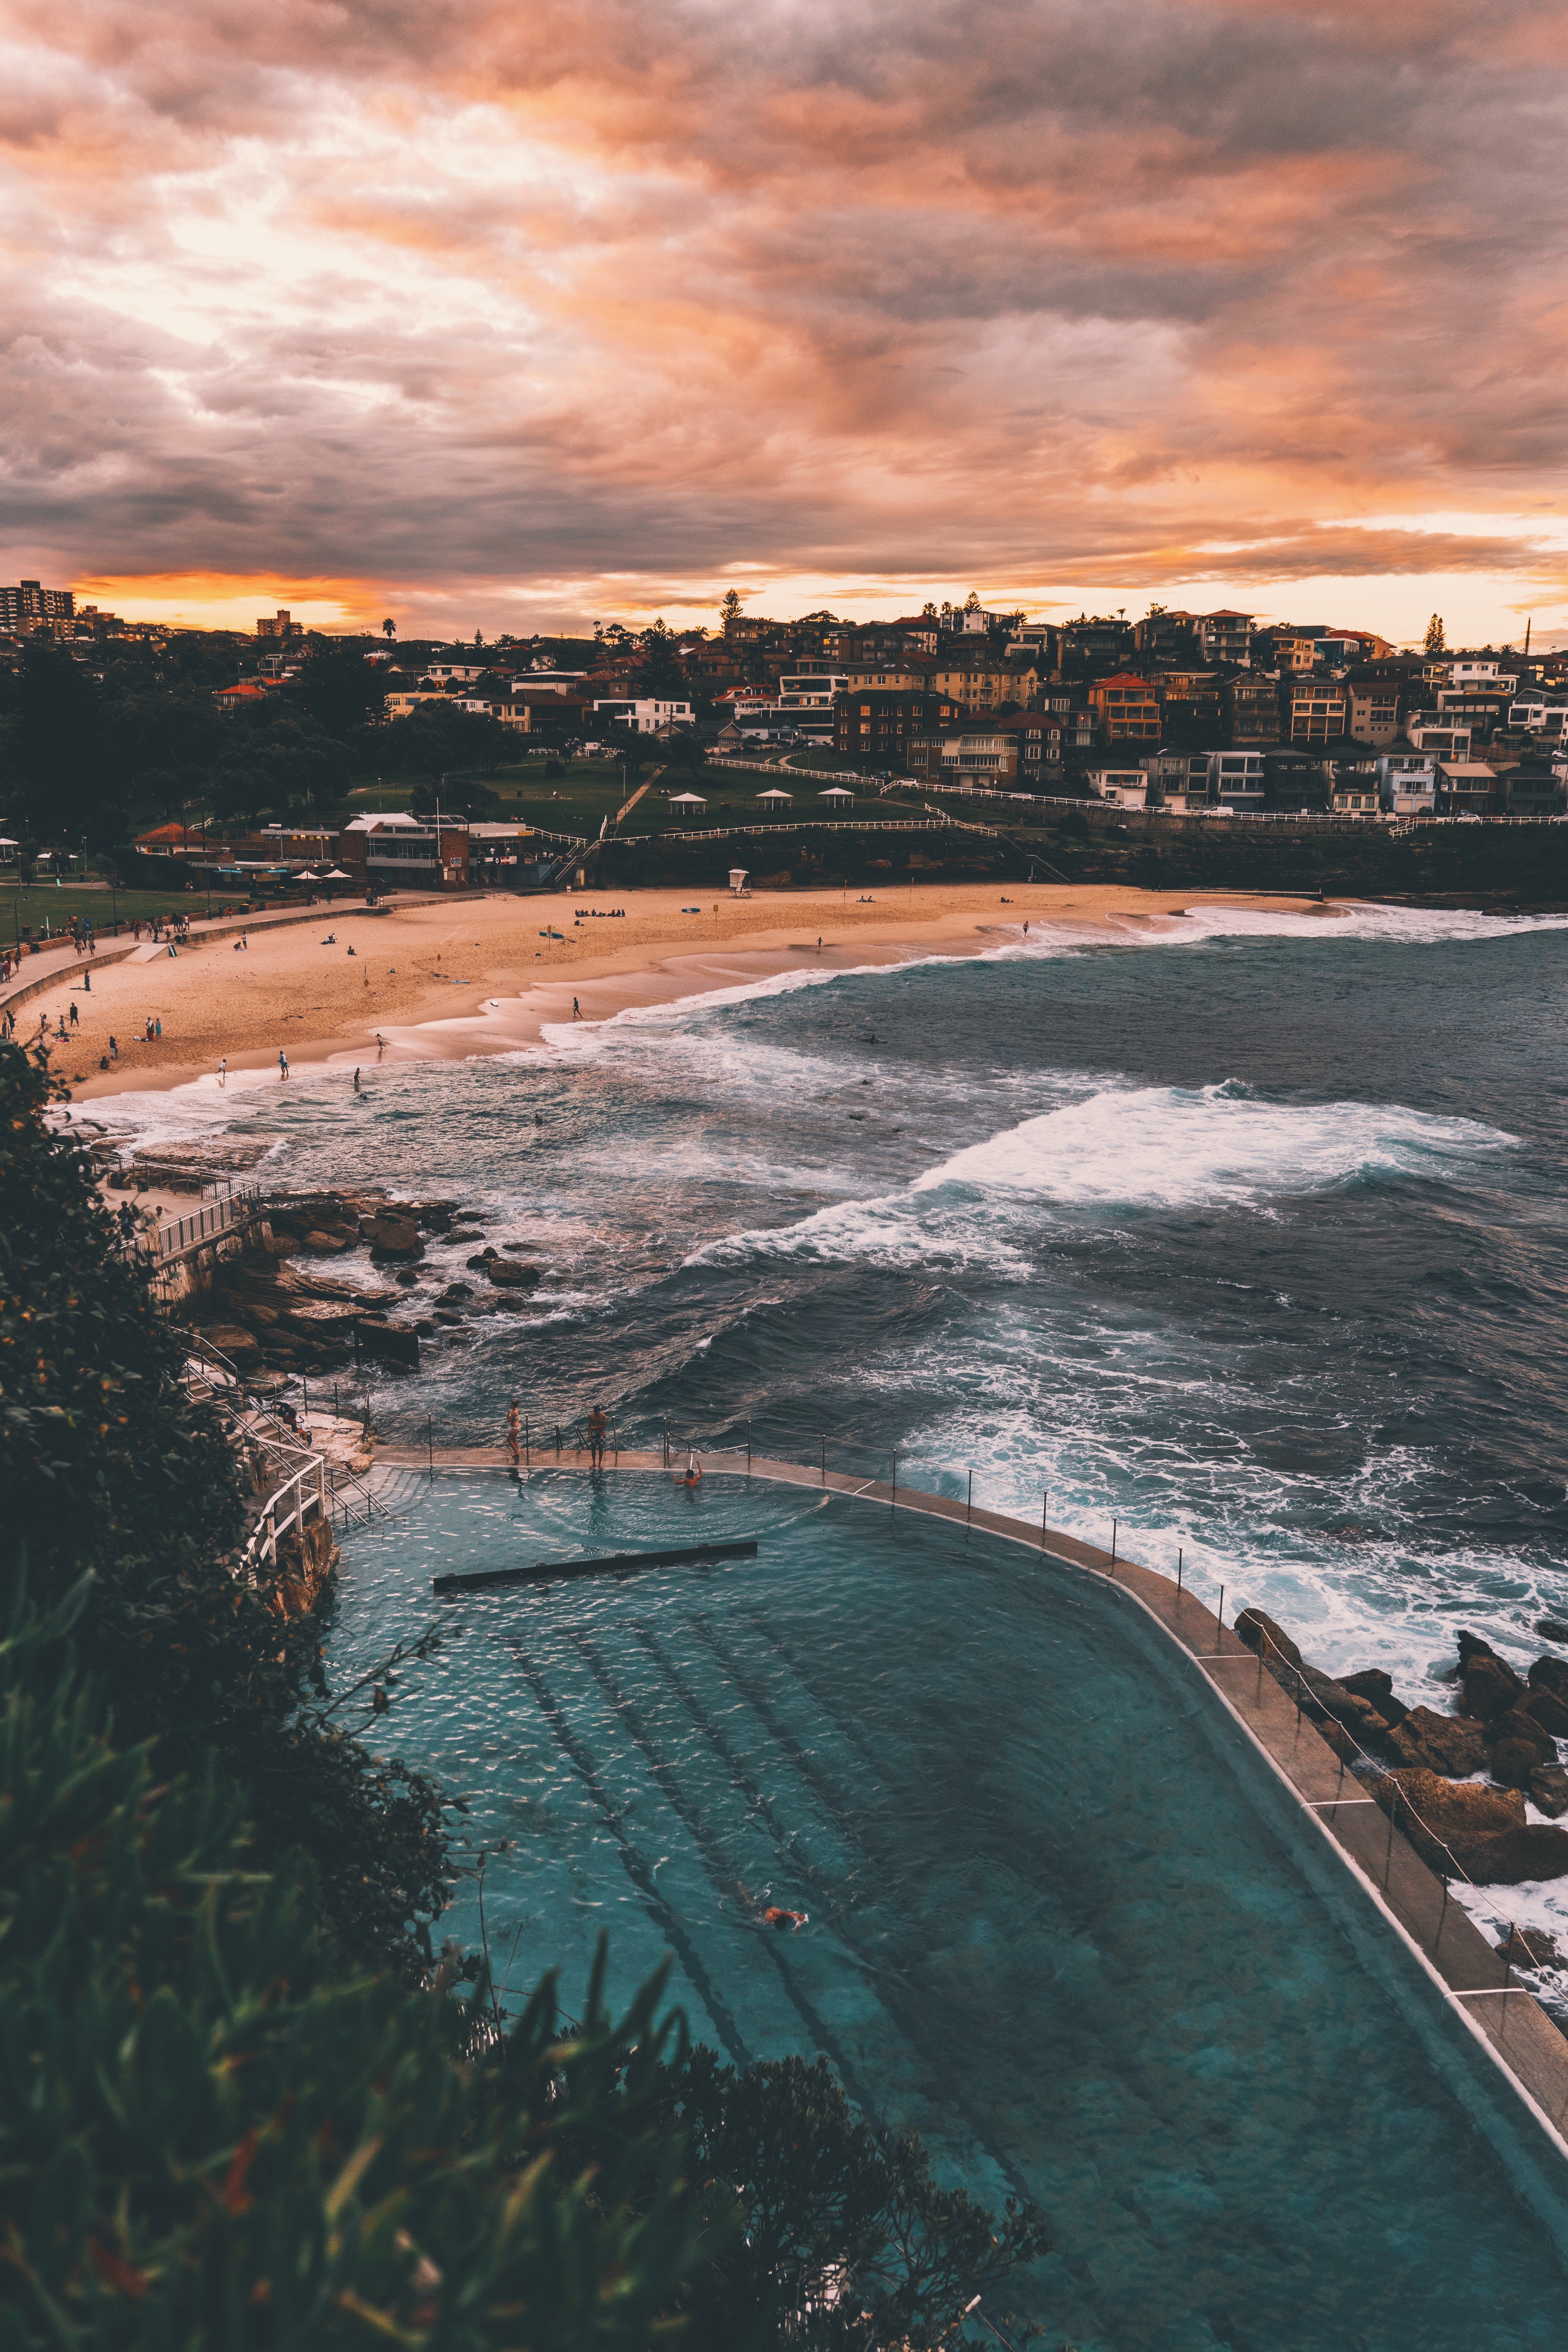
sea, coast, water, ocean, cloud, sunset, morning, shore, wave, dawn, river, dusk, evening, reflection, bay, body of water, aerial photography